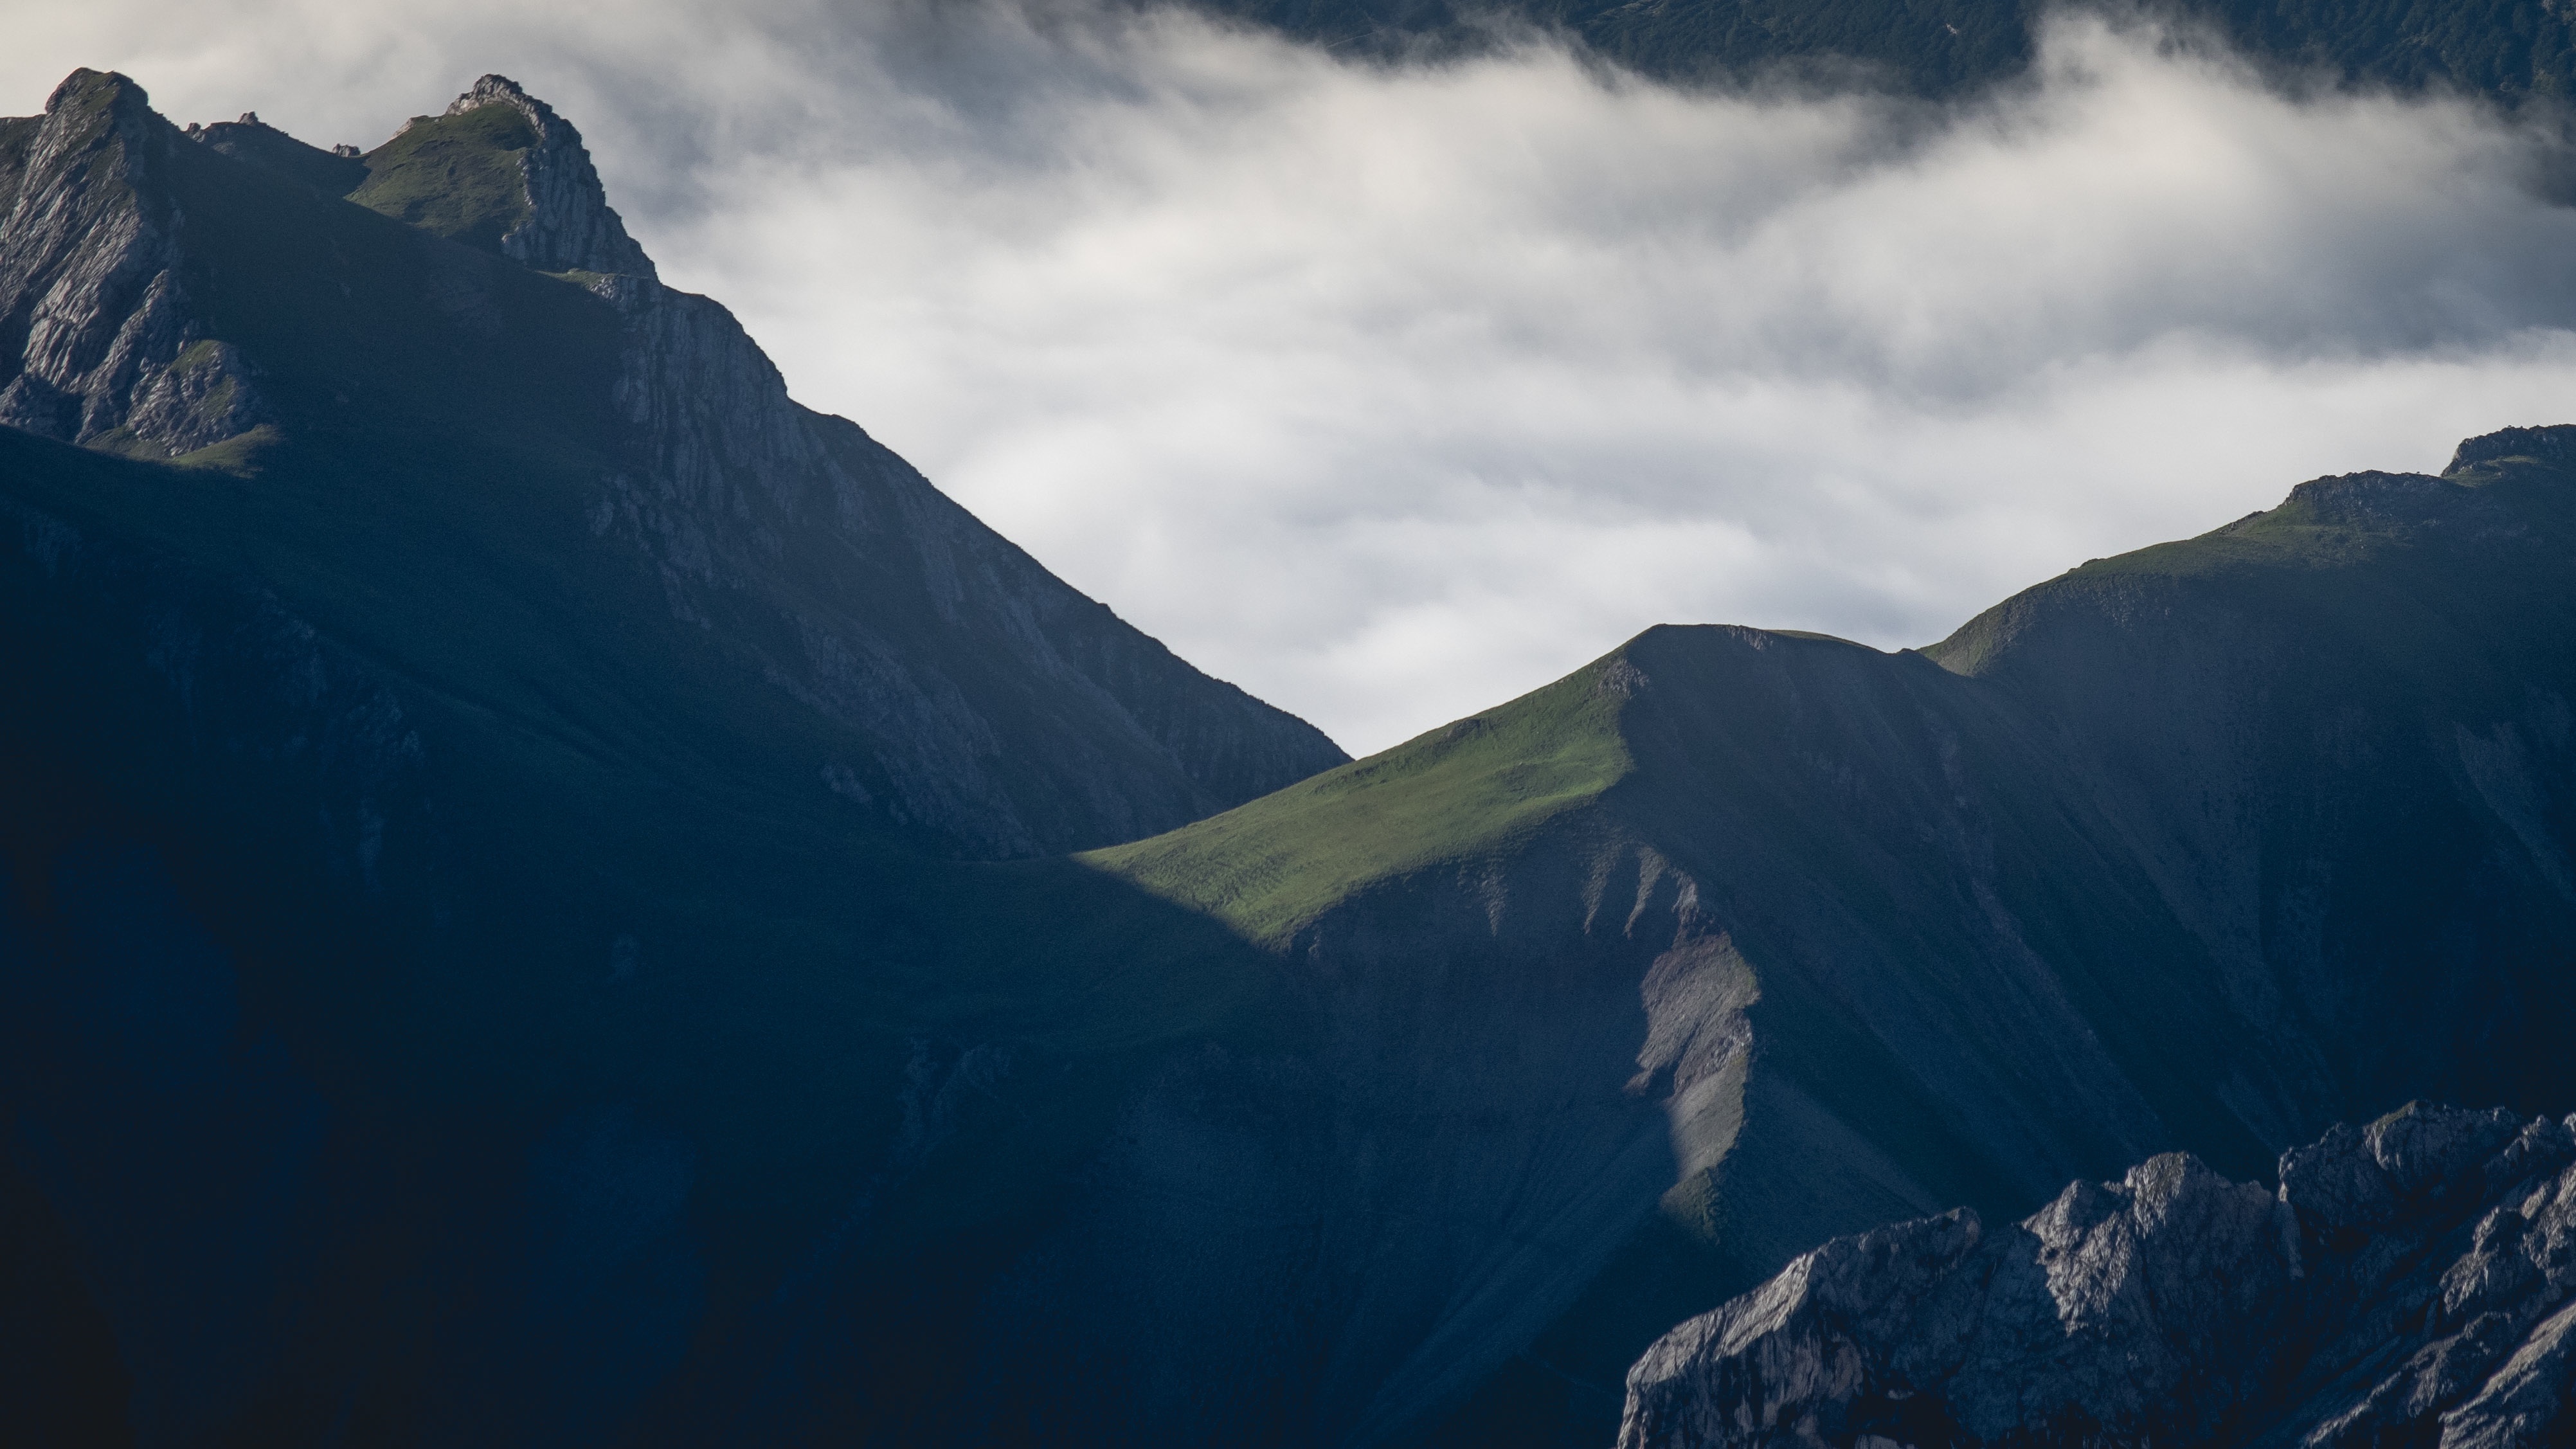
landscape, nature, mountain, snow, cloud, peak, valley, mountain range, range, glacier, shadow, fjord, ridge, summit, alps, landform, mountain pass, geographical feature, atmospheric phenomenon, mountainous landforms, glacial landform